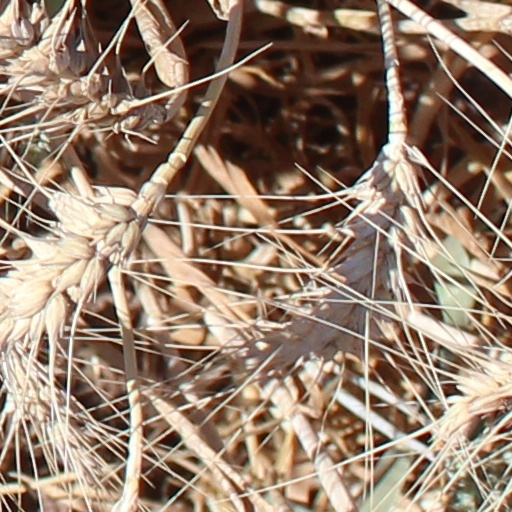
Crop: wheat